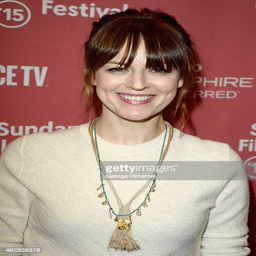
actor attends premiere during festival